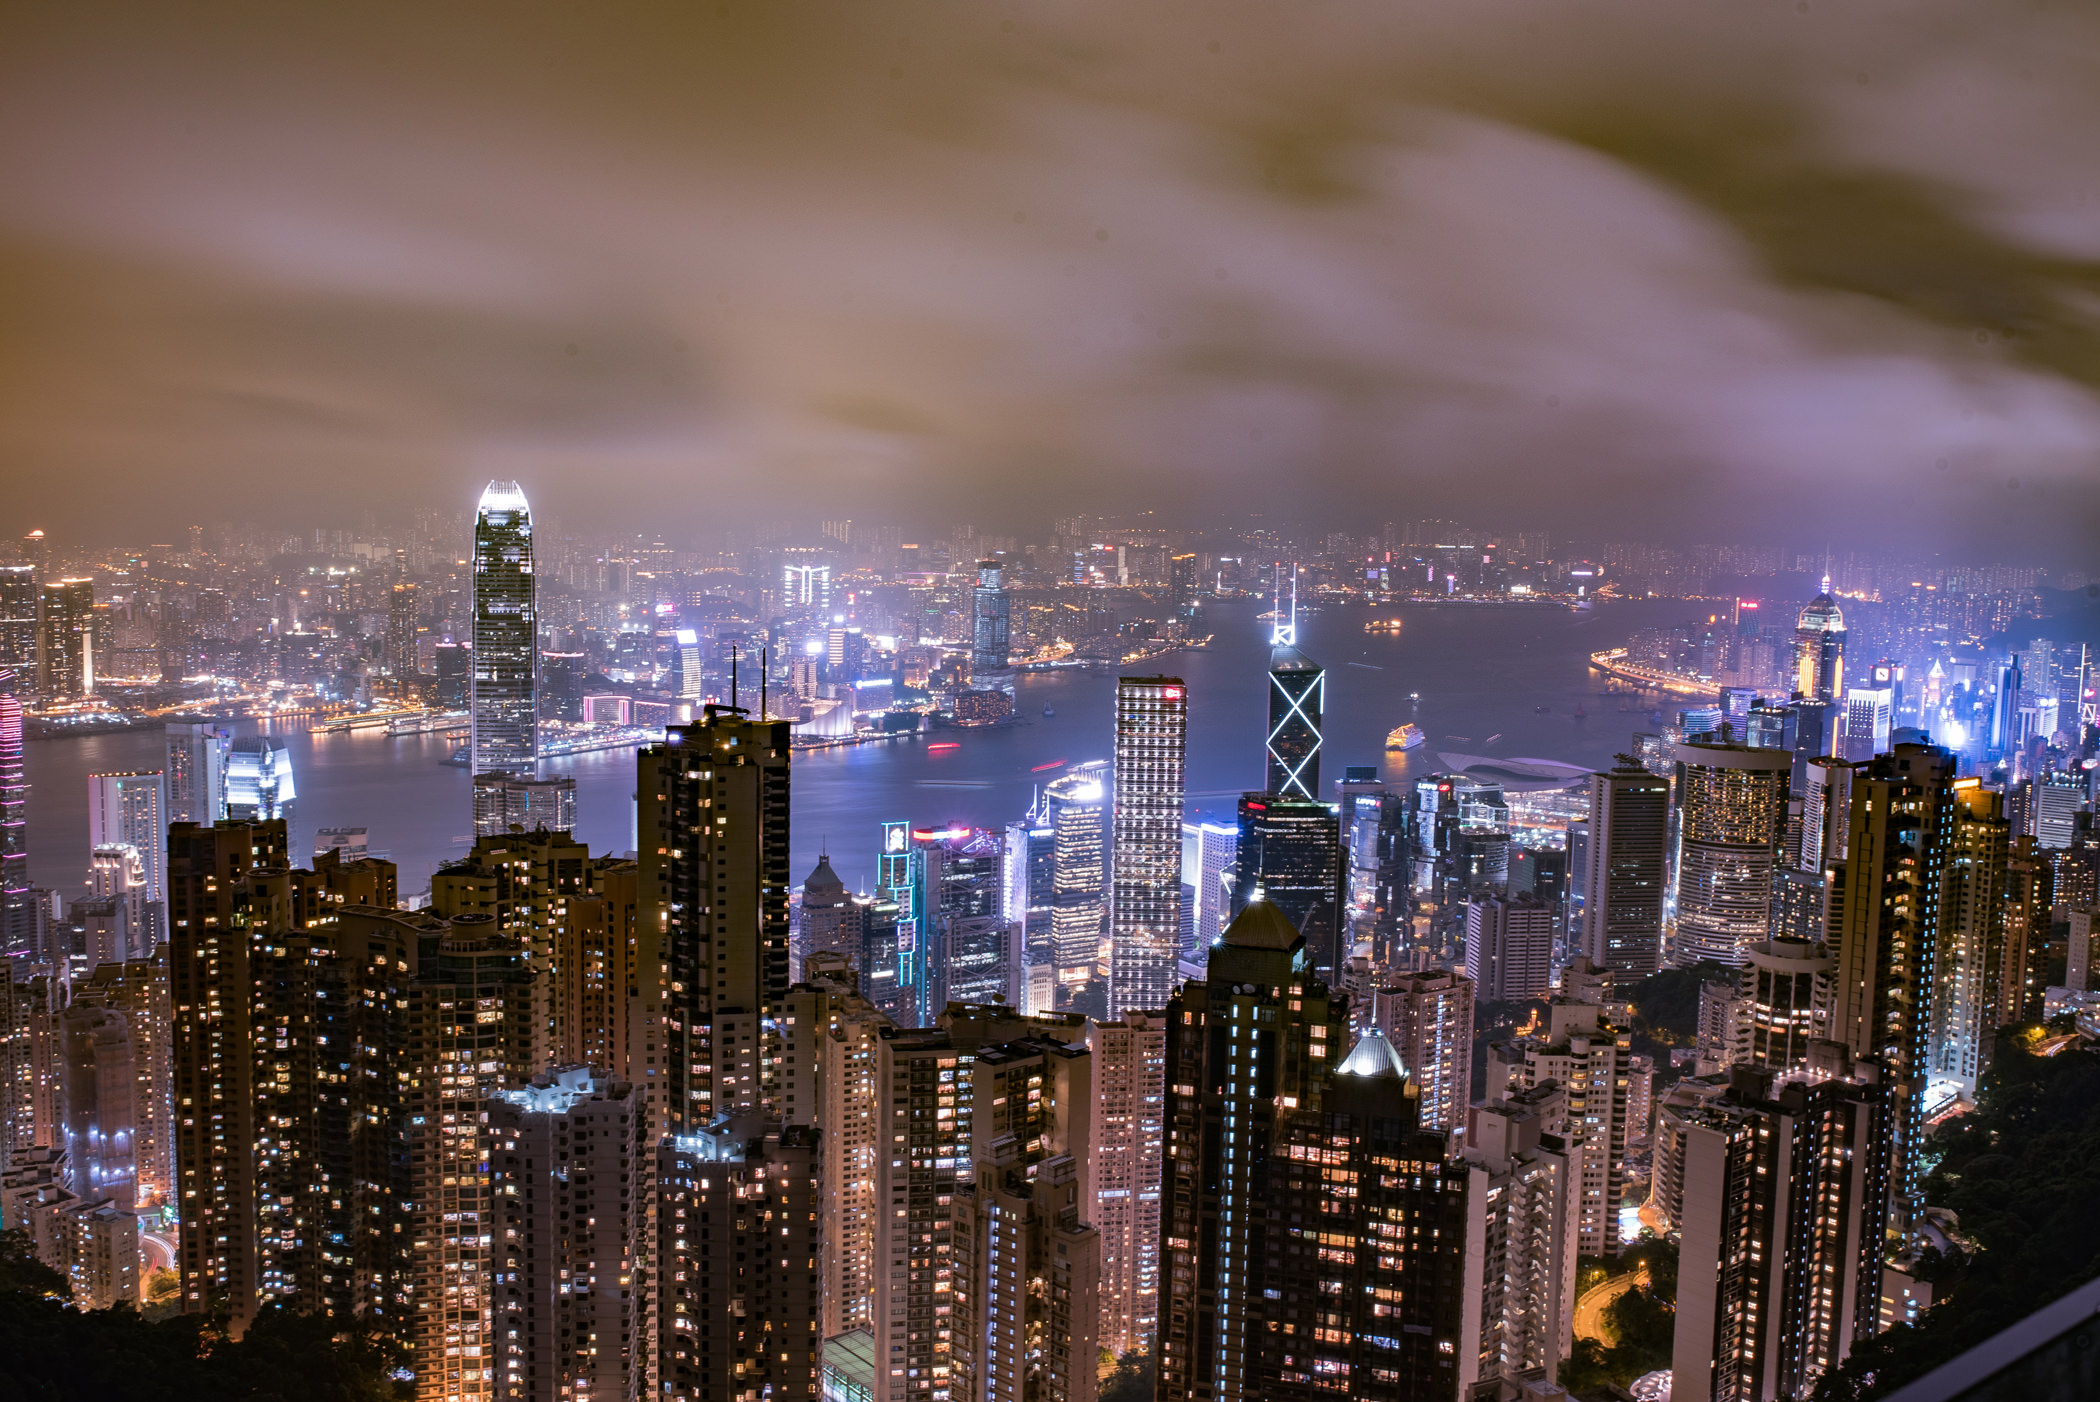
cityscape, metropolitan area, metropolis, city, urban area, skyline, skyscraper, landmark, human settlement, tower block, night, sky, downtown, aerial photography, water, building, real estate, world, architecture, photography, tower, mixed use, landscape, space, reflection, condominium, residential area, bird's eye view, urban design